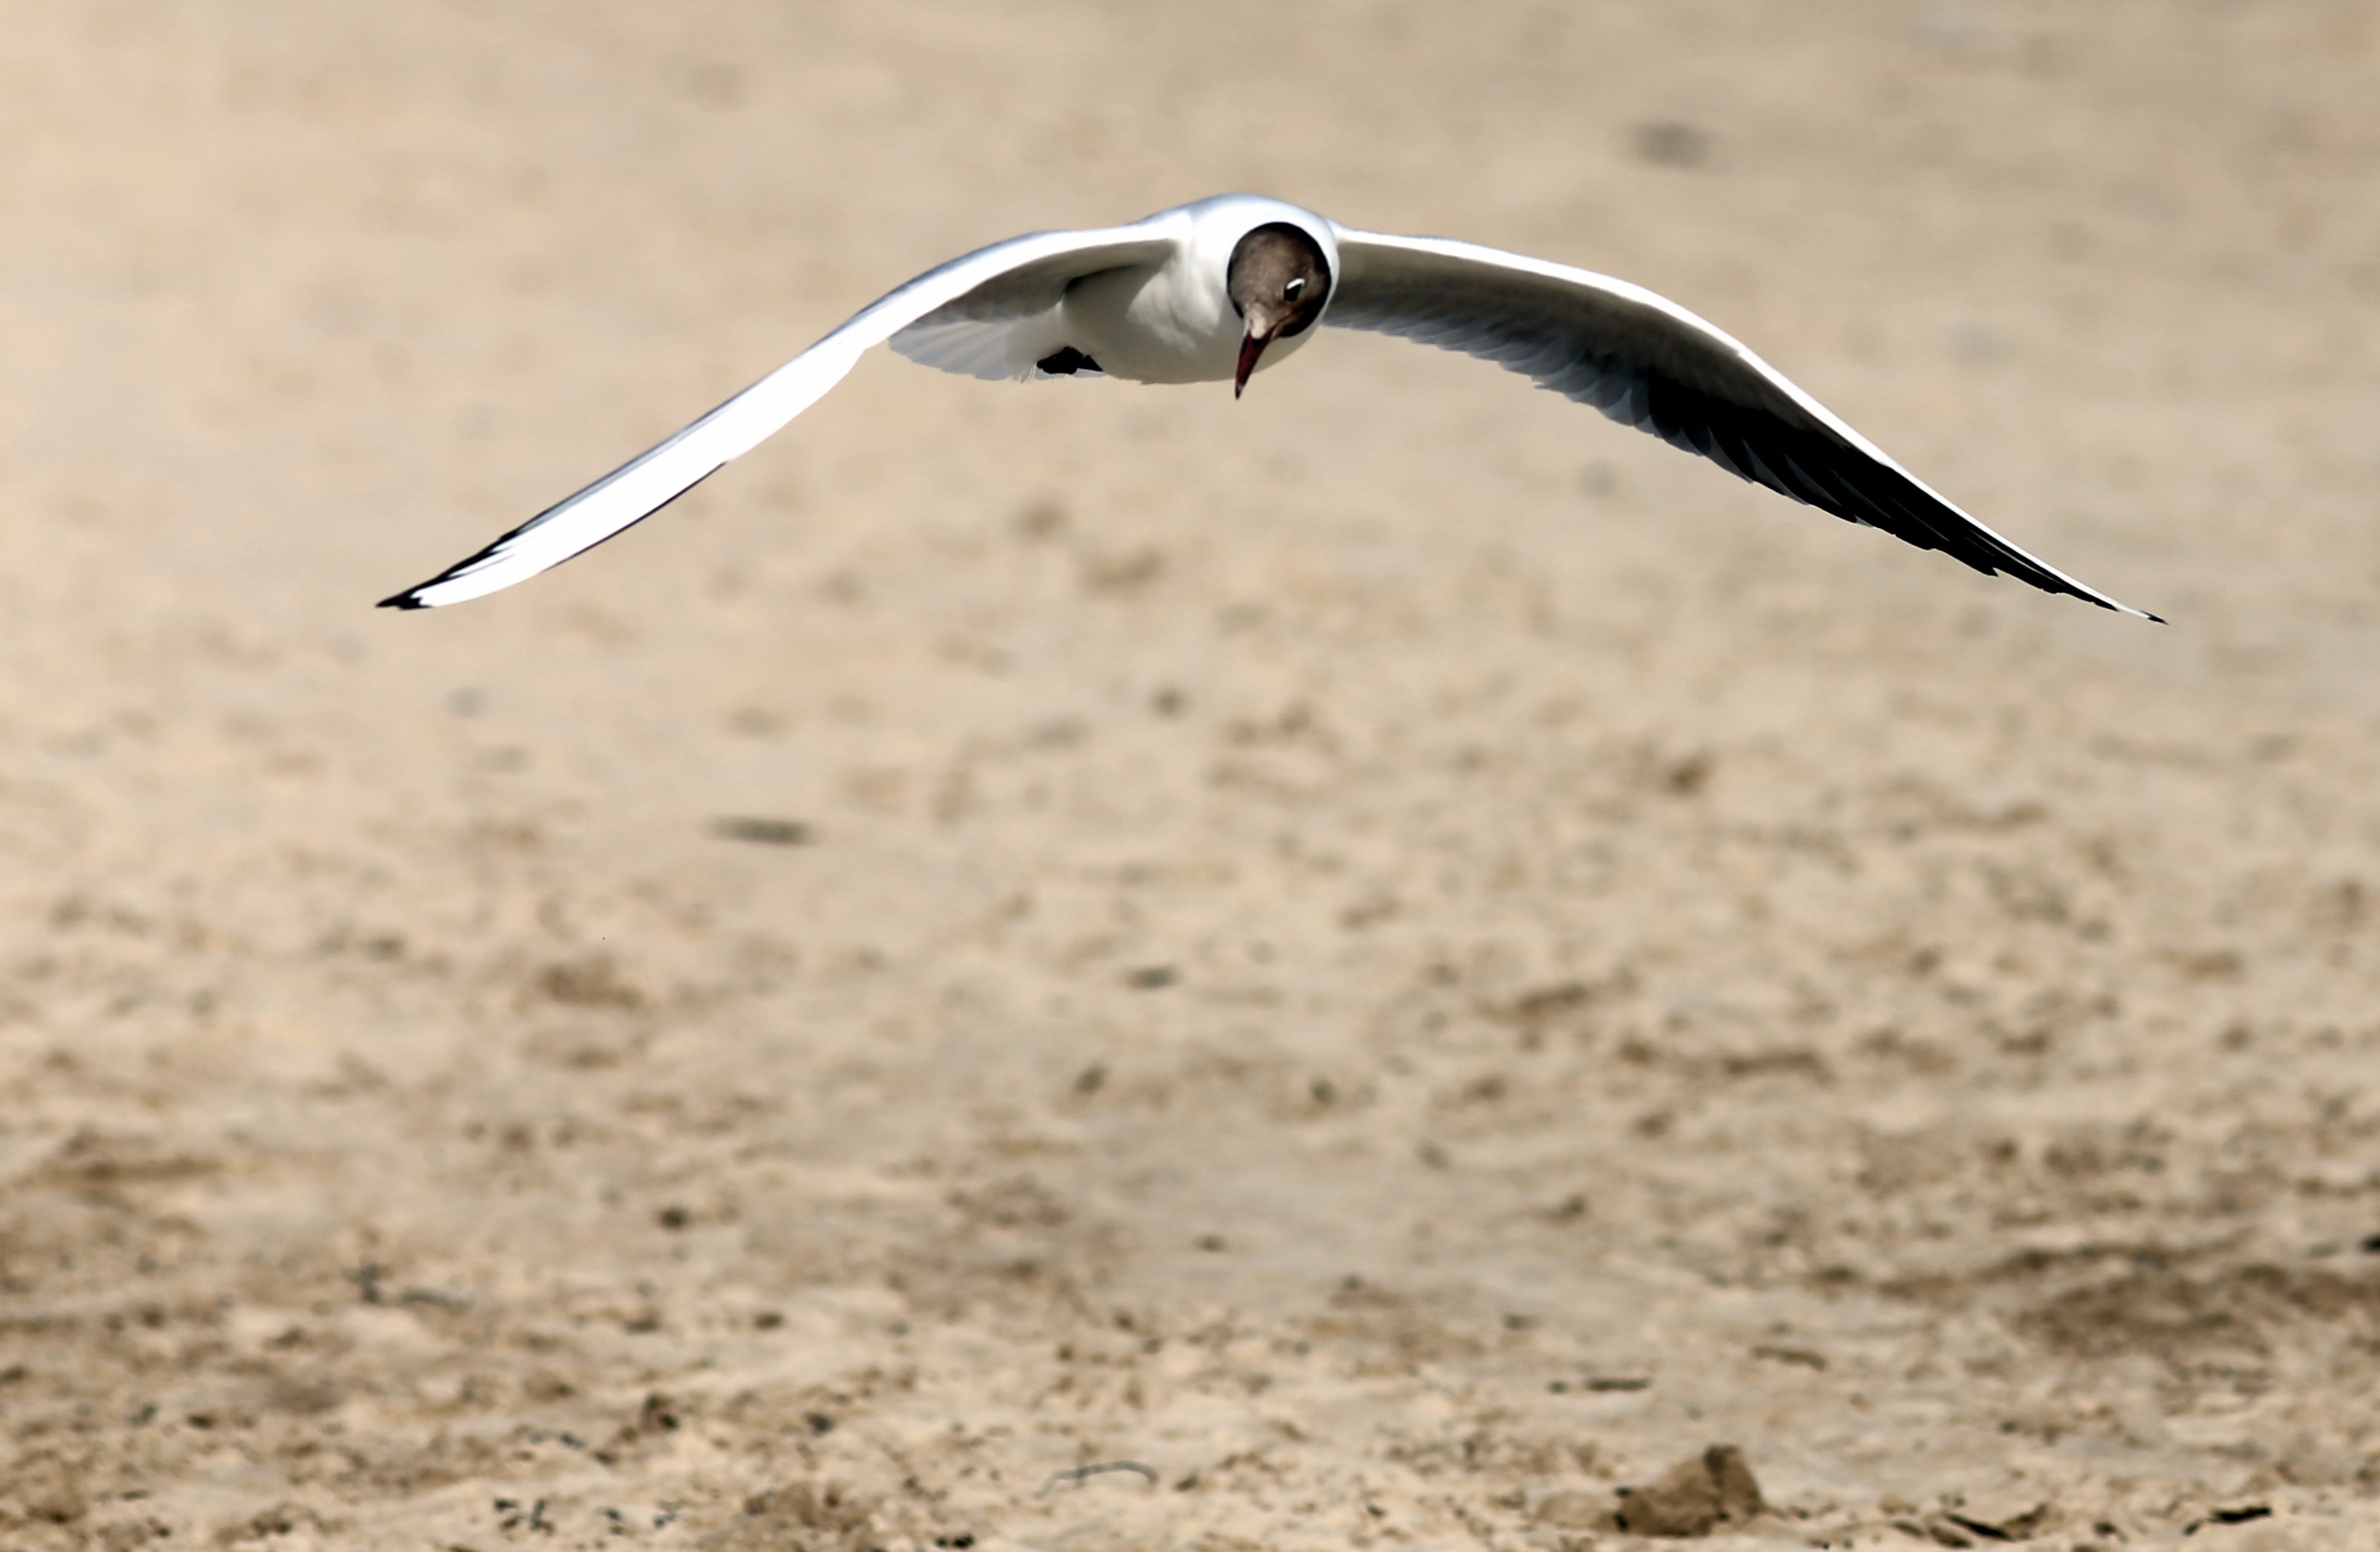
beach, bird, wing, seabird, gull, beak, vertebrate, shorebird, approach, ease, charadriiformes